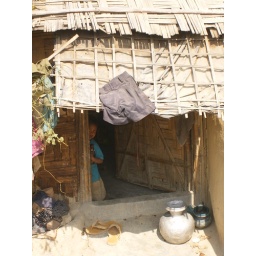
Young boy in entrance to his home - Leda camp